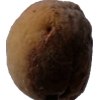
Label: peach